Loening OL

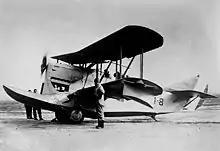
U.S. Navy Loening OL-1A

The Loening OA-1A ""San Francisco"" is on display at the Steven F. Udvar-Hazy Center of the National Air and Space Museum in Chantilly, Virginia. The "San Francisco" took part in the 1926-1927 Pan-American Goodwill Flight through Mexico, Central, and South America. It was donated to the Smithsonian Institution in 1927 and restored in 1964-1965. It was previously on loan to the National Museum of the United States Air Force in Dayton, Ohio from 1977 to 2006.